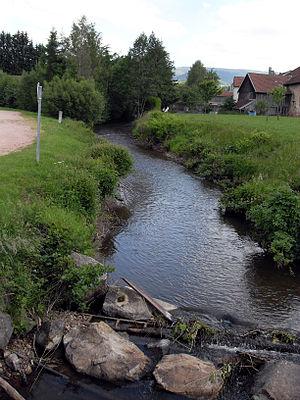
La Morte à Raves
La Morte, ou Morthe, est un ruisseau français du Grand Est qui coule dans le département des Vosges. C'est un affluent de la Fave, donc un sous-affluent de la Meurthe, puis de la Moselle, et pour terminer, du Rhin.